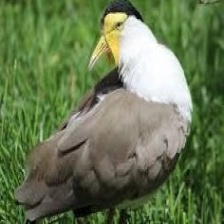
Species: MASKED LAPWING
Scientific name: VANELLUS MILES